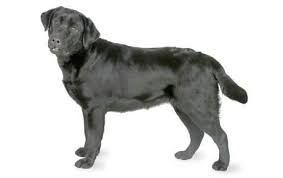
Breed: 202-n000028-curly_coated_retriever